Dalby State High School

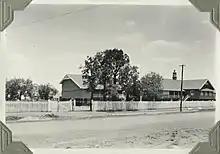
Dalby State School and "high top", circa 1935

As Dalby grew, so did the state school. A secondary department opened in January 1914. In Queensland, governments were slow to establish state secondary education, considering this to be of little relevance to Queensland's primary industry-based economy. It was not until 1912 that the government instituted a high school system, whereby separate high schools were established in major towns or, where the student population was too small, a primary school was expanded to include a "high top". High tops were an economical measure that provided essentially the same education while utilising already established facilities. In Queensland generally, high schools remained few in number until after World War II.